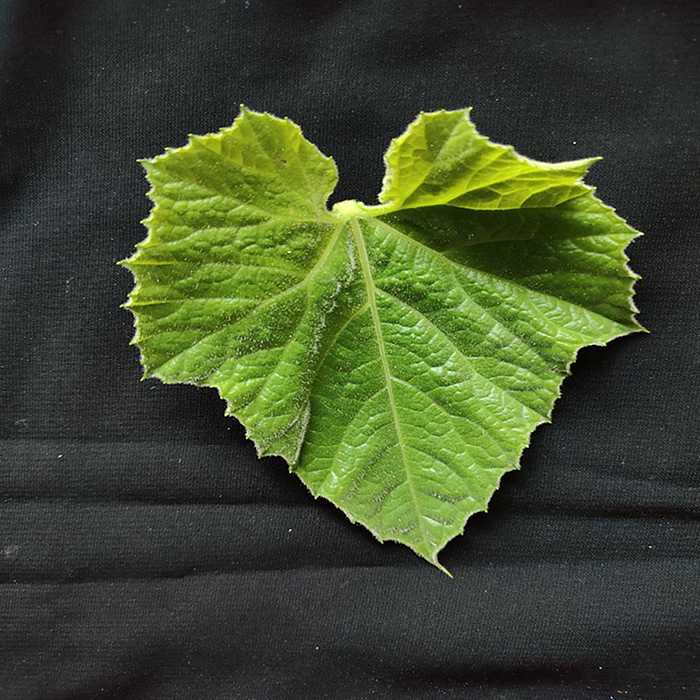
Plant: Bottle gourd
Label: Fresh leaf